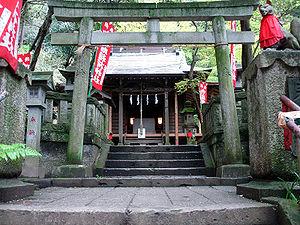
Le Sasuke Inari-jinja est un sanctuaire shinto situé à Kamakura et le site du village caché de Kamakura.
Elfen Lied est un seinen manga de Lynn Okamoto. Il a été prépublié dans le magazine Weekly Young Jump de juin 2002 à novembre 2005 puis compilé en un total de douze volumes par l'éditeur Shūeisha. Aucune version française du manga n'a été publiée.